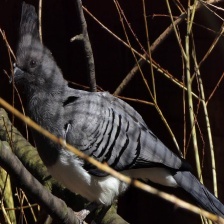
Species: GO AWAY BIRD
Scientific name: CORYTHAIXOIDES CONCOLOR